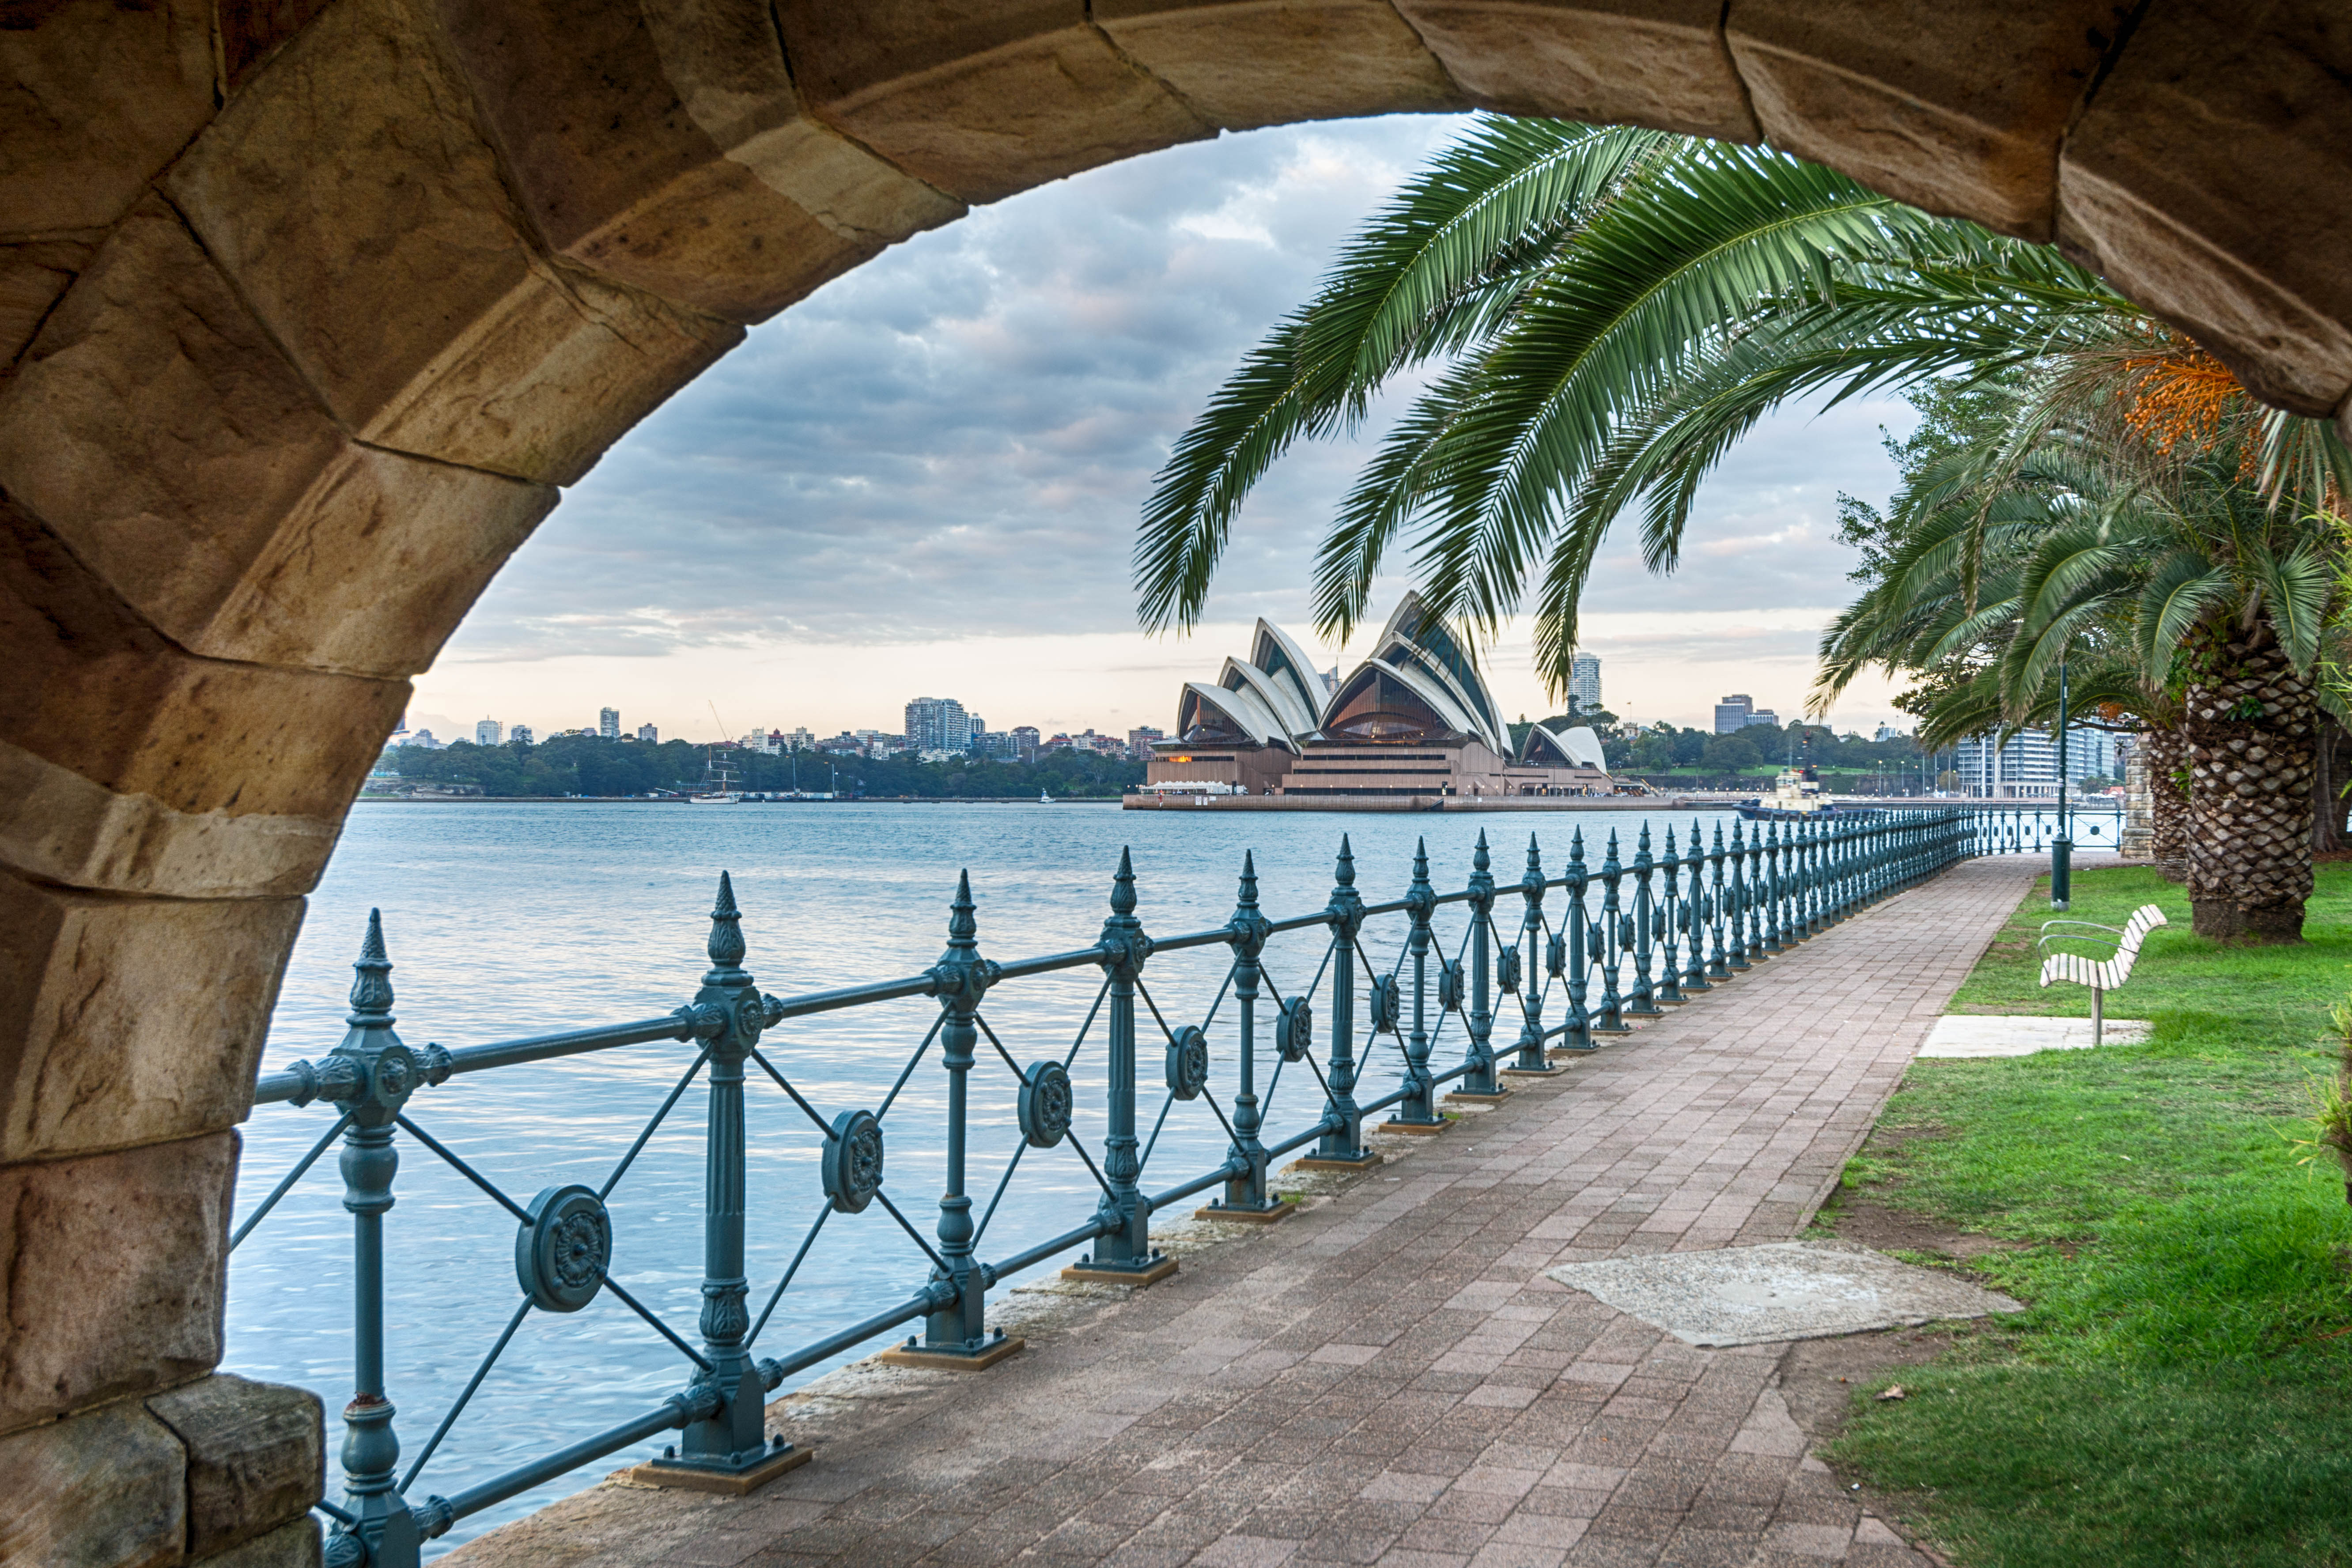
sea, walkway, vacation, arch, sydney, australia, sydneyoperahouse, estate, sydneyharbour, operahouse, arecales